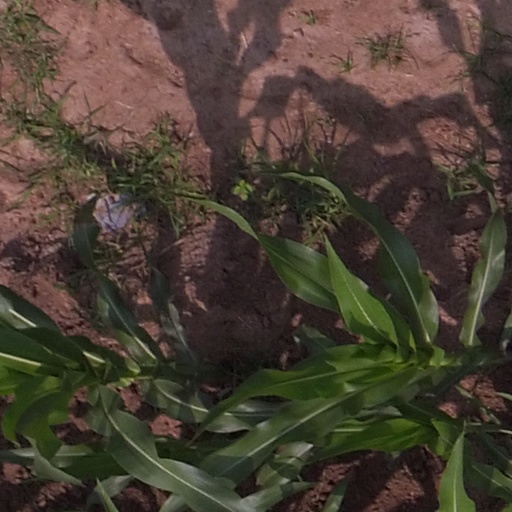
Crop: maize; corn